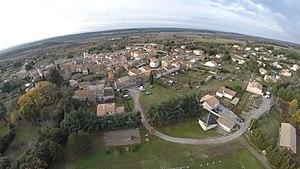
vue aérienne de Villardonnel
Villardonnel est une commune française, située dans le département de l'Aude en région Occitanie. Ses habitants sont appelés les Villardonnellois.